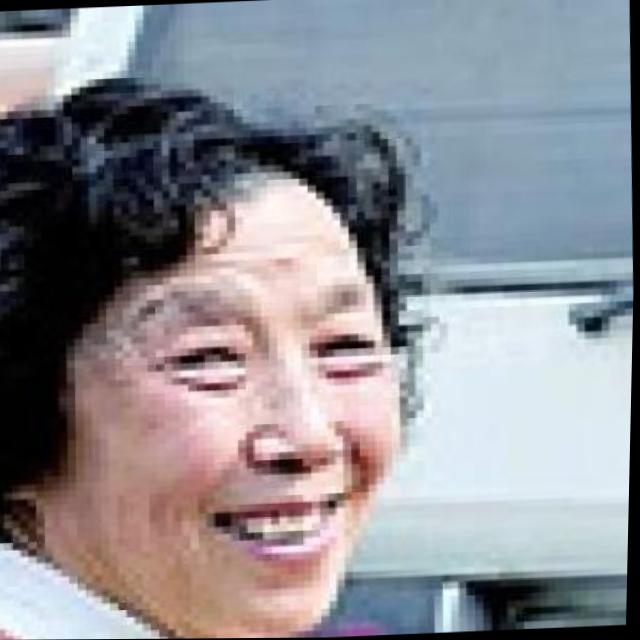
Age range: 65+